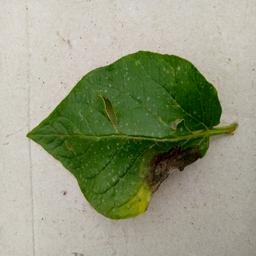
Etiqueta: Late Blight